Gunthertuch

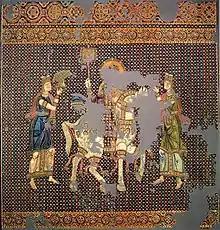
The , Diocesan Museum, Bamberg

The is a Byzantine silk tapestry which represents the triumphal return of a Byzantine Emperor from a victorious campaign. The piece was purchased, or possibly received as a gift, by Gunther von Bamberg, Bishop of Bamberg, during his 1064–65 pilgrimage to the Holy Land. Gunther died on his return journey, and was buried with it in the Bamberg Cathedral. The fabric was rediscovered in 1830, and is now exhibited in the Bamberg Diocesan Museum.